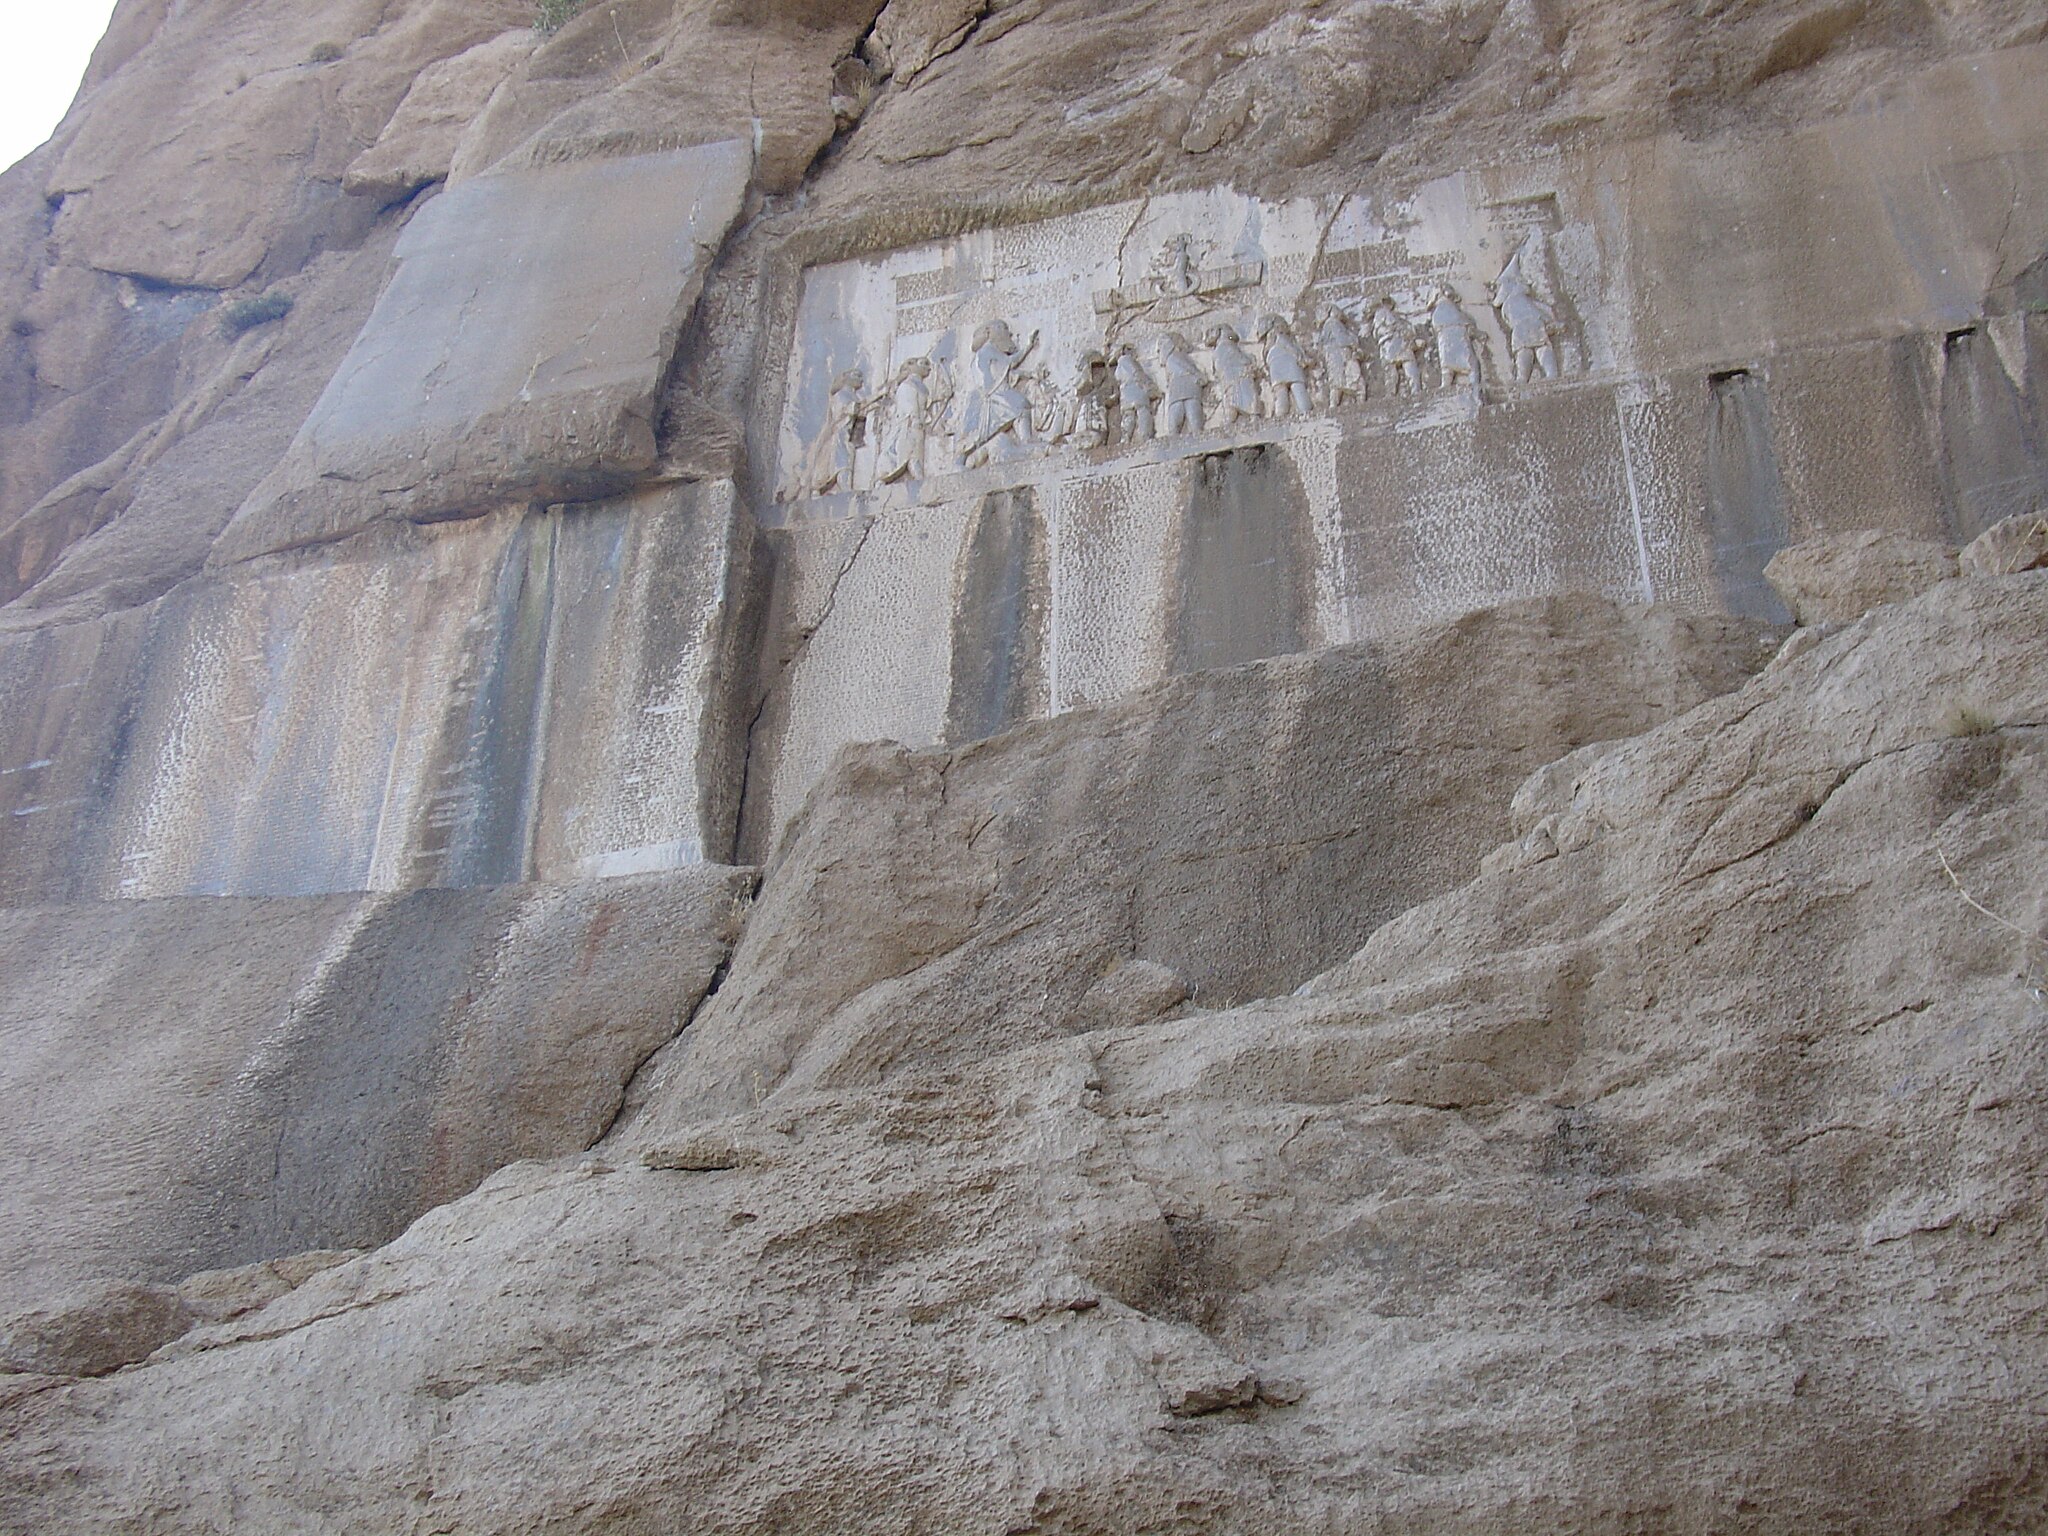
Title: 6403. Bas Relief Carving (1348526553)
Description: 6403. Bas Relief Carving
Date: 2006-09-21 05:38
Categories: Behistun Inscription, Flickr images reviewed by FlickreviewR 2